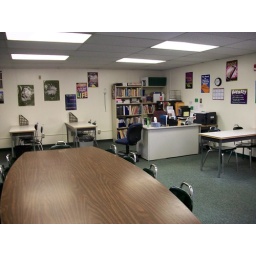
View toward NWBoardroom in center, office spaces on outer perimeter, and COO desk [me].